HMS Hawkins (D86)

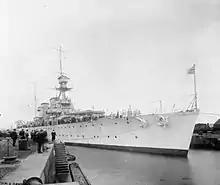
"Hawkins" moored alongside the quayside

When the Second World War began in September 1939, "Hawkins" had her guns and torpedo tubes reinstalled and her anti-aircraft armament was reinforced by the addition of four single two-pounder AA guns. The ship recommissioned as a heavy cruiser in January 1940 and was assigned to the South American Division of the North America and West Indies Station. She patrolled off the South American coast, searching for German commerce raiders for most of the next year.